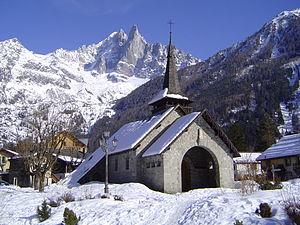
Chamonix-Mont-Blanc, ou plus communément Chamonix, est une commune française située dans le département de la Haute-Savoie, en région Auvergne-Rhône-Alpes. La commune de Chamonix-Mont-Blanc recouvre du nord au sud seize villages ou hameaux : le Tour, Montroc, le Planet, Argentière, les Chosalets, la Joux, le Lavancher, les Tines, les Bois, les Praz de Chamonix, Chamonix-Mont-Blanc, les Pècles, les Mouilles, les Barrats, les Pélerins, les Gaillands, les Bossons.